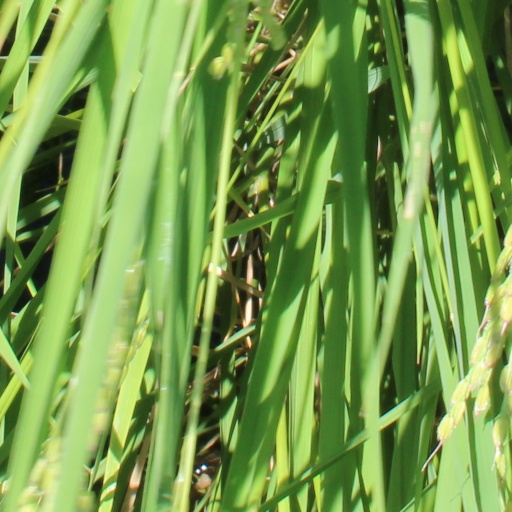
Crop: rice